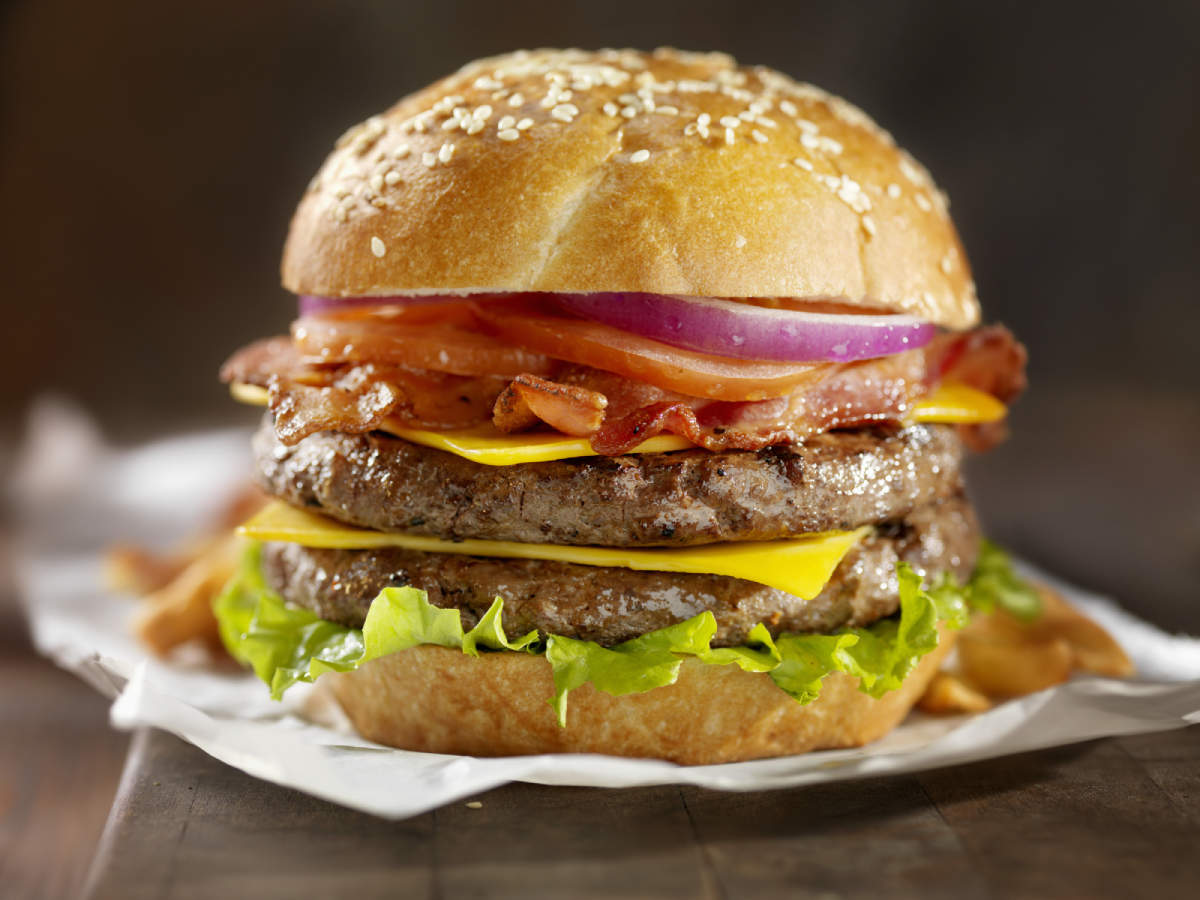
Dish: burger